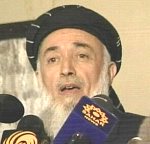
บูร์ฮานุดดีน รับบานี

|name = บูร์ฮานุดดีน รับบานี
|image = Burhanuddin Rabbani - VOA - 11302001.jpg
|image_size = 200px
|office = รายนามประธานาธิบดีอัฟกานิสถาน|ประธานาธิบดีอัฟกานิสถาน
|primeminister = ระวาน ฟาร์ฮาดี
|term_start = 13 พฤศจิกายน ค.ศ. 2001
|term_end = 22 ธันวาคม ค.ศ. 2001
|predecessor = มุฮัมมัด อุมัร (ประมุขสภาสูงสุดแห่งอัฟกานิสถาน)
|successor = ฮามิด การ์ไซ
|primeminister2 = อับดุล ซะบุร์ ฟะริด โคฮิสตานีกัลบุดดีน เฮคมัตยาร์อัรซะลา ราห์มานี (รักษาการ)อะหมัด ชาห์ อะหมัดไซ (รักษาการ)
|term_start2 = 28 มิถุนายน ค.ศ. 1992
|term_end2 = 27 กันยายน ค.ศ. 1996
|predecessor2 = ซิบฆัตตุลลอฮ์ โมญัดเดดี
|successor2 = มุฮัมมัด อุมัร (ประมุขสภาสูงสุดแห่งอัฟกานิสถาน)
|office3 = แนวร่วมอิสลามเพื่อการปลดปล่อยอัฟกานิสถาน|ประธานพันธมิตรฝ่ายเหนือ
|primeminister3 = กัลบุดดีน เฮคมัตยาร์อับดุล ราฮิม กาฟูร์ไซระวาน ฟาร์ฮาดี
|term_start3 = 27 กันยายน ค.ศ. 1996
|term_end3 = 13 พฤศจิกายน ค.ศ. 2001
|predecessor3 = "เริ่มตำแหน่ง"
|successor3 = "ตำแหน่งถูกยกเลิก"
|birth_place = จังหวัดบาดัคชาน, ราชอาณาจักรอัฟกานิสถาน
|death_place = คาบูล, อัฟกานิสถาน
|religion = อิสลาม นิกายซุนนีย์
บูร์ฮานุดดีน รับบานี (; , 20 กันยายน ค.ศ. 1940 – 20 กันยายน ค.ศ. 2011) เป็นนักการเมืองชาวอัฟกานิสถาน เป็นประธานาธิบดีอัฟกานิสถานระหว่างปี ค.ศ. 1992-1996
รับบานีเกิดที่จังหวัดบาดัคชานในครอบครัวชาวทาจิกที่พูดภาษาเปอร์เซีย เมื่อปี ค.ศ. 1940 เขาเรียนด้านเทววิทยาและกฎหมายที่มหาวิทยาลัยคาบูล และเป็นศาสตราจารย์ที่นั่นด้วยวัย 23 ปี Burhanuddin Rabbani - Telegraph ก่อนจะไปเรียนต่อด้านปรัชญาที่อียิปต์ รับบานีเป็นชาวอัฟกานิสถานคนแรก ๆ ที่แปลงานของซัยยิด กุฏบ์เป็นภาษาเปอร์เซียBurke, Jason (2004). Al-Qaeda: The True Story Of Radical Islam. I.B. Tauris. pp. 66–67 หลังจากนั้นเขาก็กลับมาทำงานที่มหาวิทยาลัยคาบูล ในช่วงสงครามโซเวียตในอัฟกานิสถาน รับบานีเป็นผู้หนึ่งที่ก่อตั้งกลุ่มมุญาฮิดีนเพื่อต่อสู้กับฝ่ายคอมมิวนิสต์ Burhanuddin Rabbani | biography - president of Afghanistan | Encyclopædia Britannica และขึ้นเป็นประธานาธิบดีหลังจากสาธารณรัฐประชาธิปไตยอัฟกานิสถาน|รัฐบาลคอมมิวนิสต์ล่มสลาย จนถึง ค.ศ. 1996 เมื่อกลุ่มตอลิบานยึดกรุงคาบูลได้ รับบานีและผู้สนับสนุนได้ถอยร่นไปทางเหนือและต่อสู้ในนาม "แนวร่วมอิสลามเพื่อการปลดปล่อยอัฟกานิสถาน" จวบจนเอมิเรตอิสลามอัฟกานิสถาน|รัฐบาลตอลิบานถูกโค่นล้มโดยสหรัฐอเมริกาและชาติพันธมิตร ต่อมารับบานีดำรงตำแหน่งประธานาธิบดีชั่วคราว และเป็นประธานสภาเพื่อสันติภาพ จนกระทั่งเสียชีวิตในปี ค.ศ. 2011 จากการถูกการระเบิดฆ่าตัวตาย|ระเบิดฆ่าตัวตาย Afghan peace council head Rabbani killed in attack Former Afghanistan president Burhanuddin Rabbani killed in Kabul blast - Telegraph
== อ้างอิง ==
== แหล่งข้อมูลอื่น ==
*
* Afghanland.com Afghanistan Burhanuddin Rabbani
* Burhanuddin Rabbani obituary | World news | The Guardian
* Burhanuddin Rabbani: Politician who led Afghanistan's High Peace Council and served as president
หมวดหมู่:นักการเมืองอัฟกานิสถาน
หมวดหมู่:ประธานาธิบดีอัฟกานิสถาน
หมวดหมู่:บุคคลที่ถูกลอบสังหาร
หมวดหมู่:นักการเมืองอัฟกานิสถานที่ถูกลอบสังหาร
หมวดหมู่:บุคคลจากจังหวัดบาดัคชาน